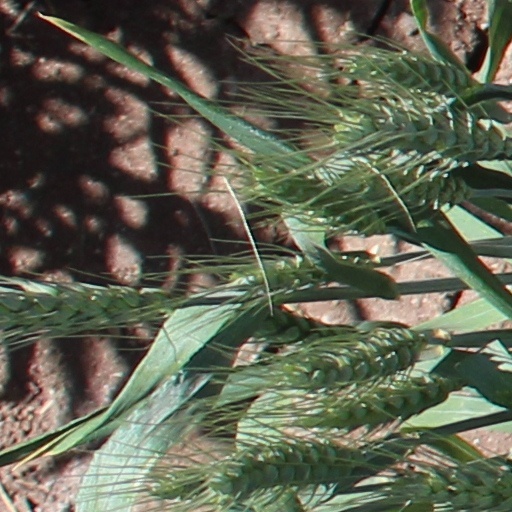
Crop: wheat